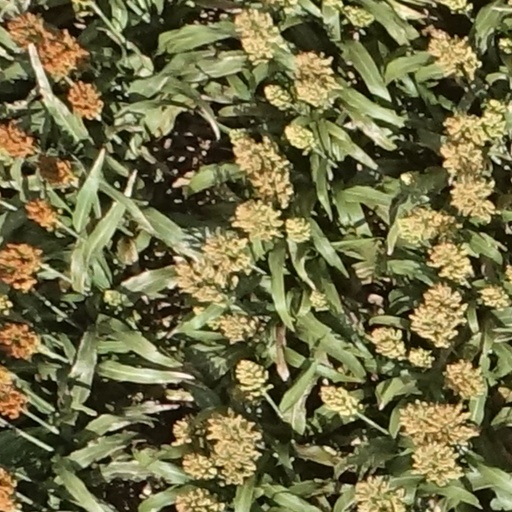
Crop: sorghum